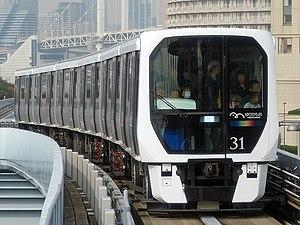
La New Transit Yurikamome, est une ligne de métro automatique sur pneus entièrement aérienne à Tokyo au Japon. Elle relie l'île de Toyosu au sud-est à la ligne Yamanote, pas loin du quartier de Ginza, en passant par la zone d'îles artificielles d'Odaiba. Cette ligne de 14,7 km a la particularité d'effectuer un virage de trois quarts de tour sur un pont en spirale avant de traverser le grand pont suspendu Rainbow Bridge.